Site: brandenburg
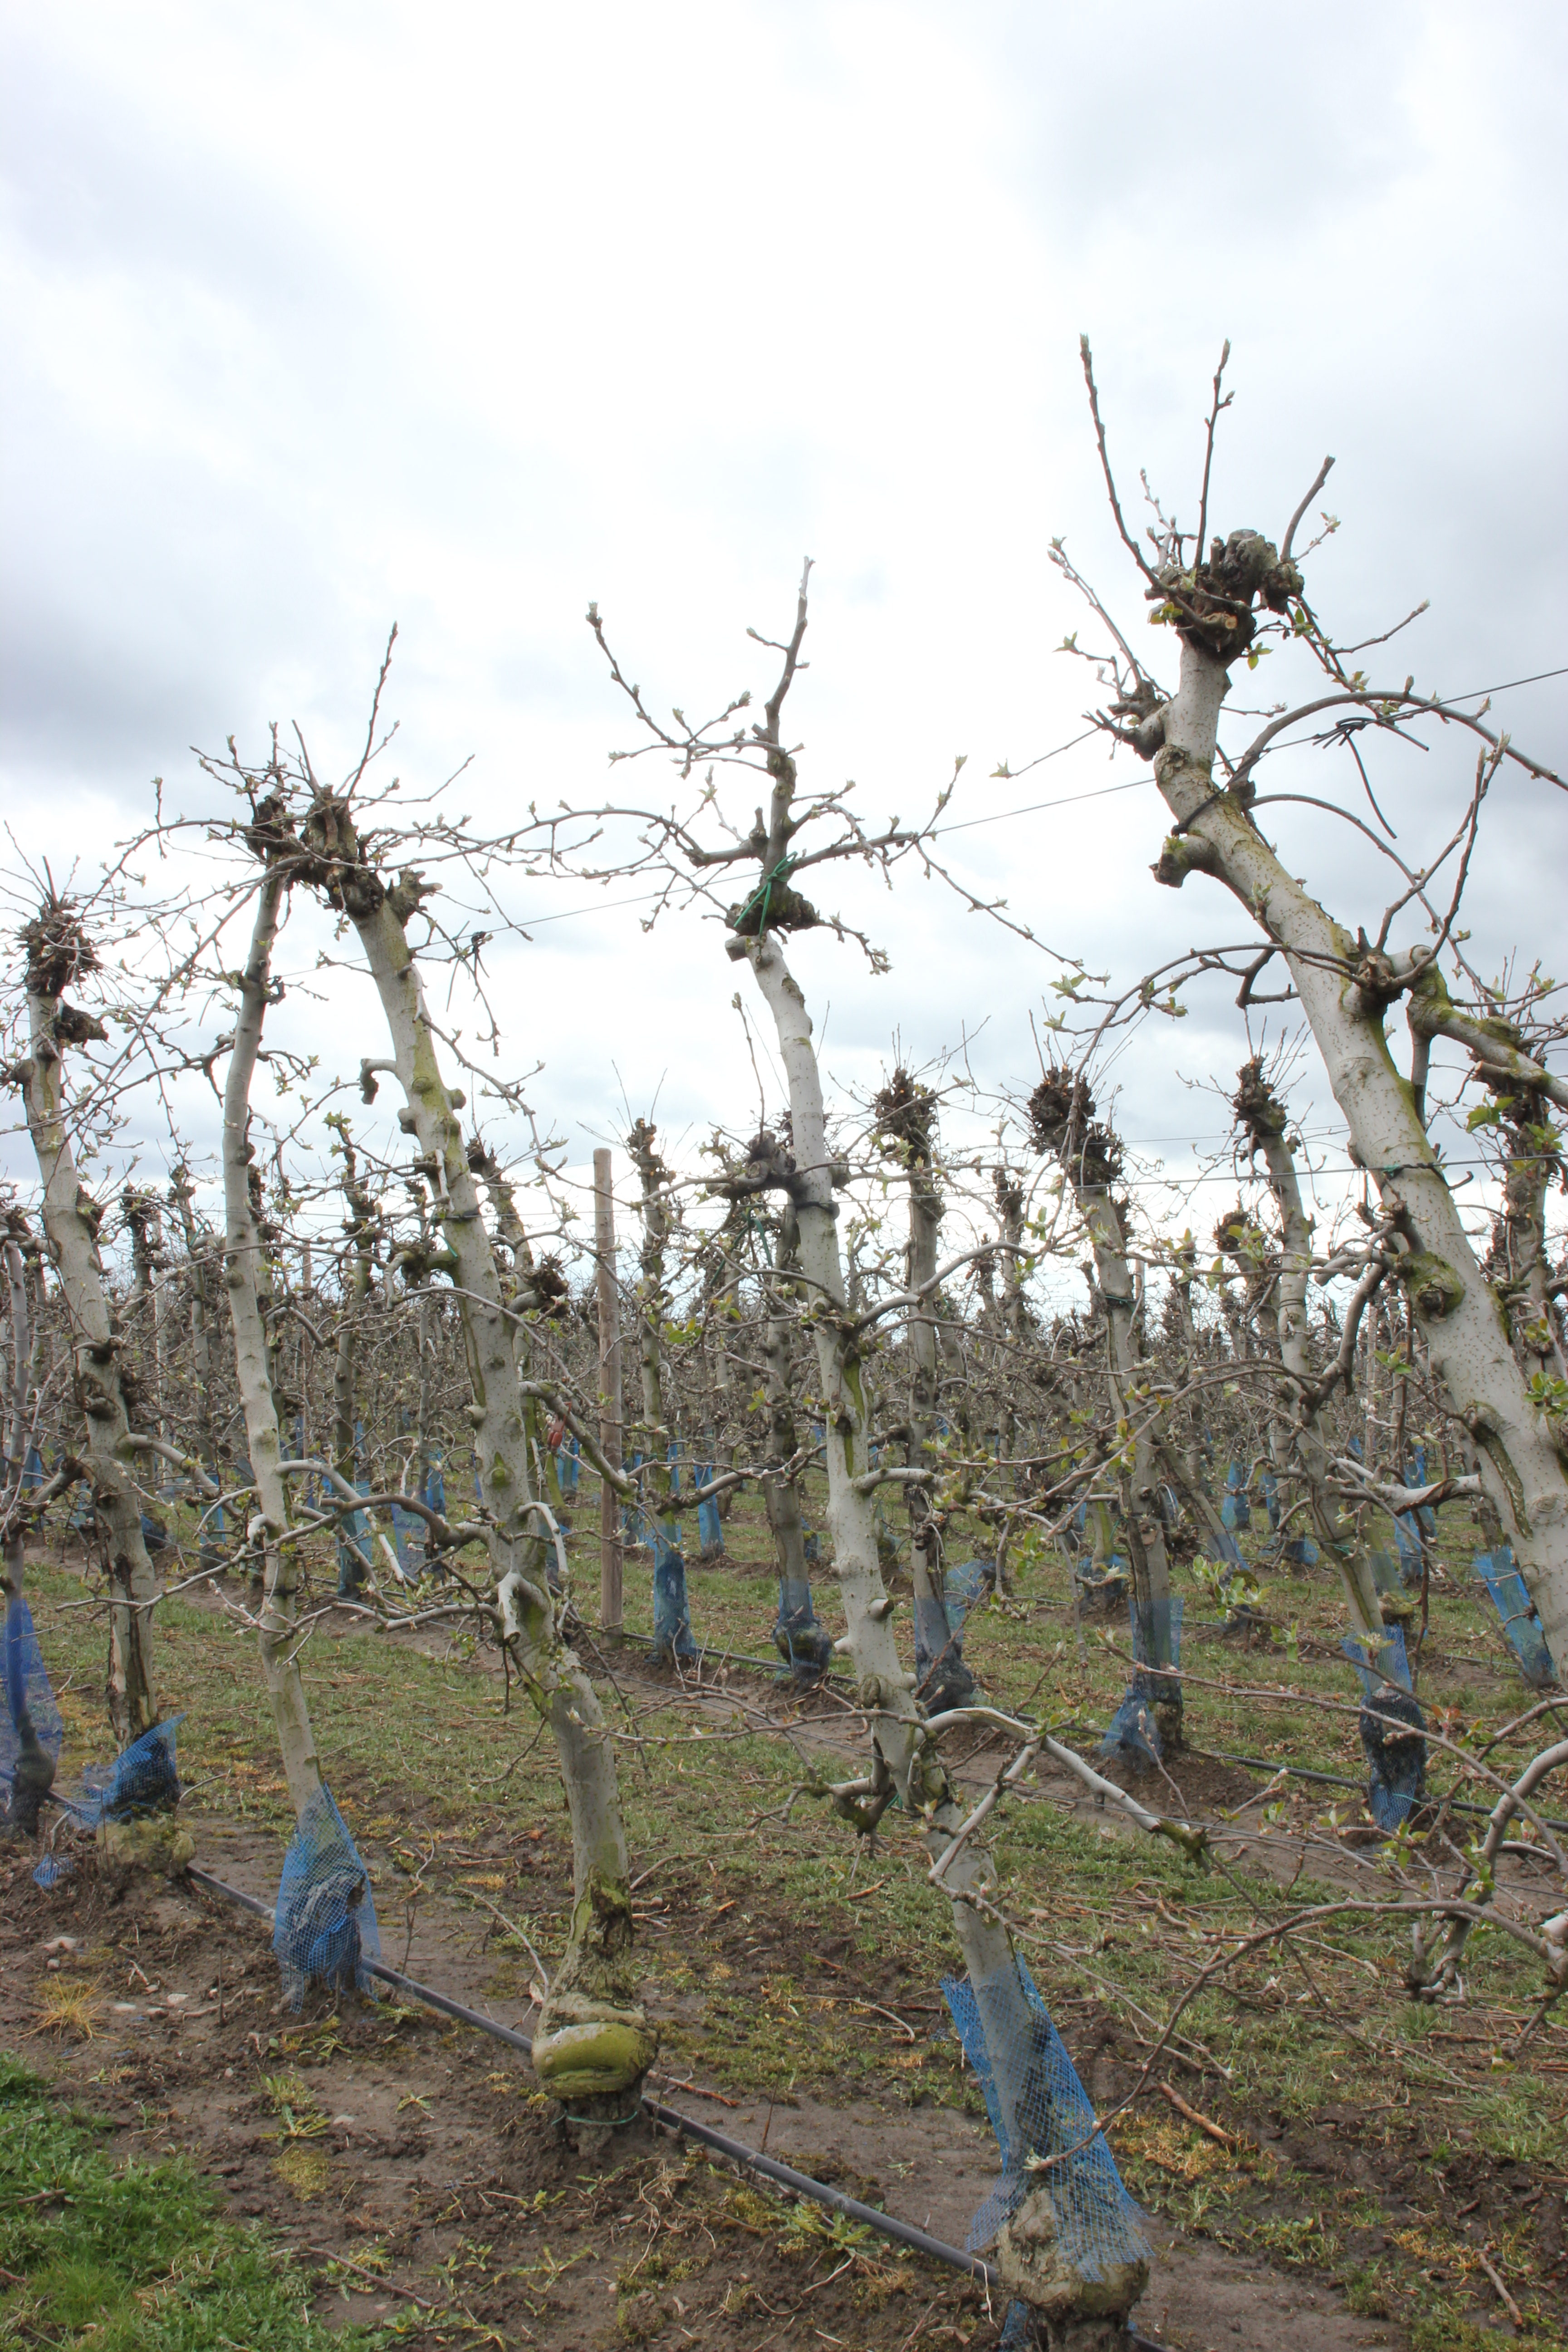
Growth stage (BBCH 55): Inflorescence emergence